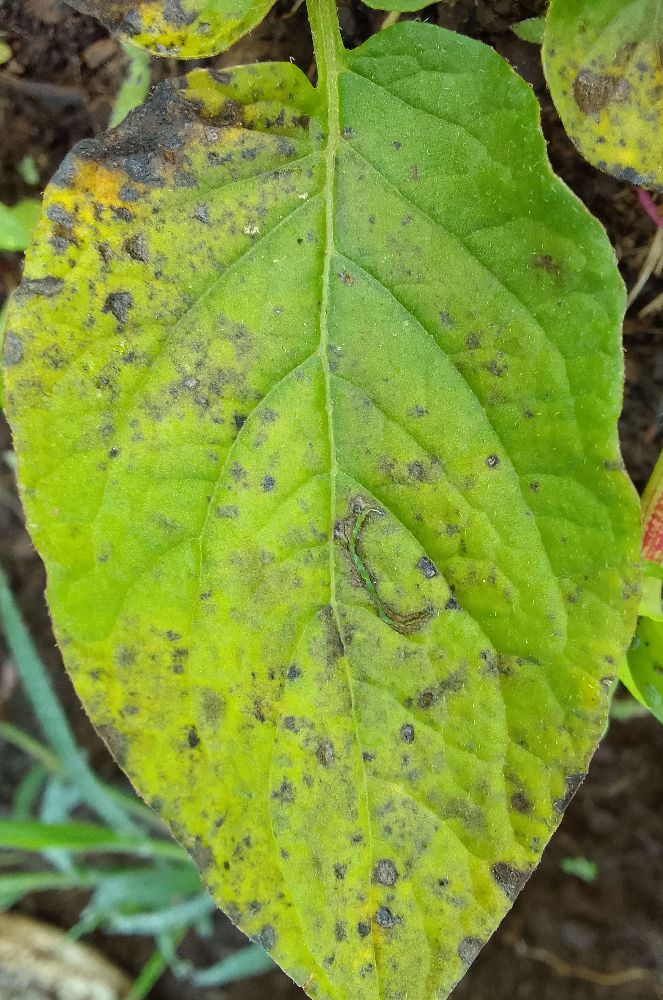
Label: Early blight